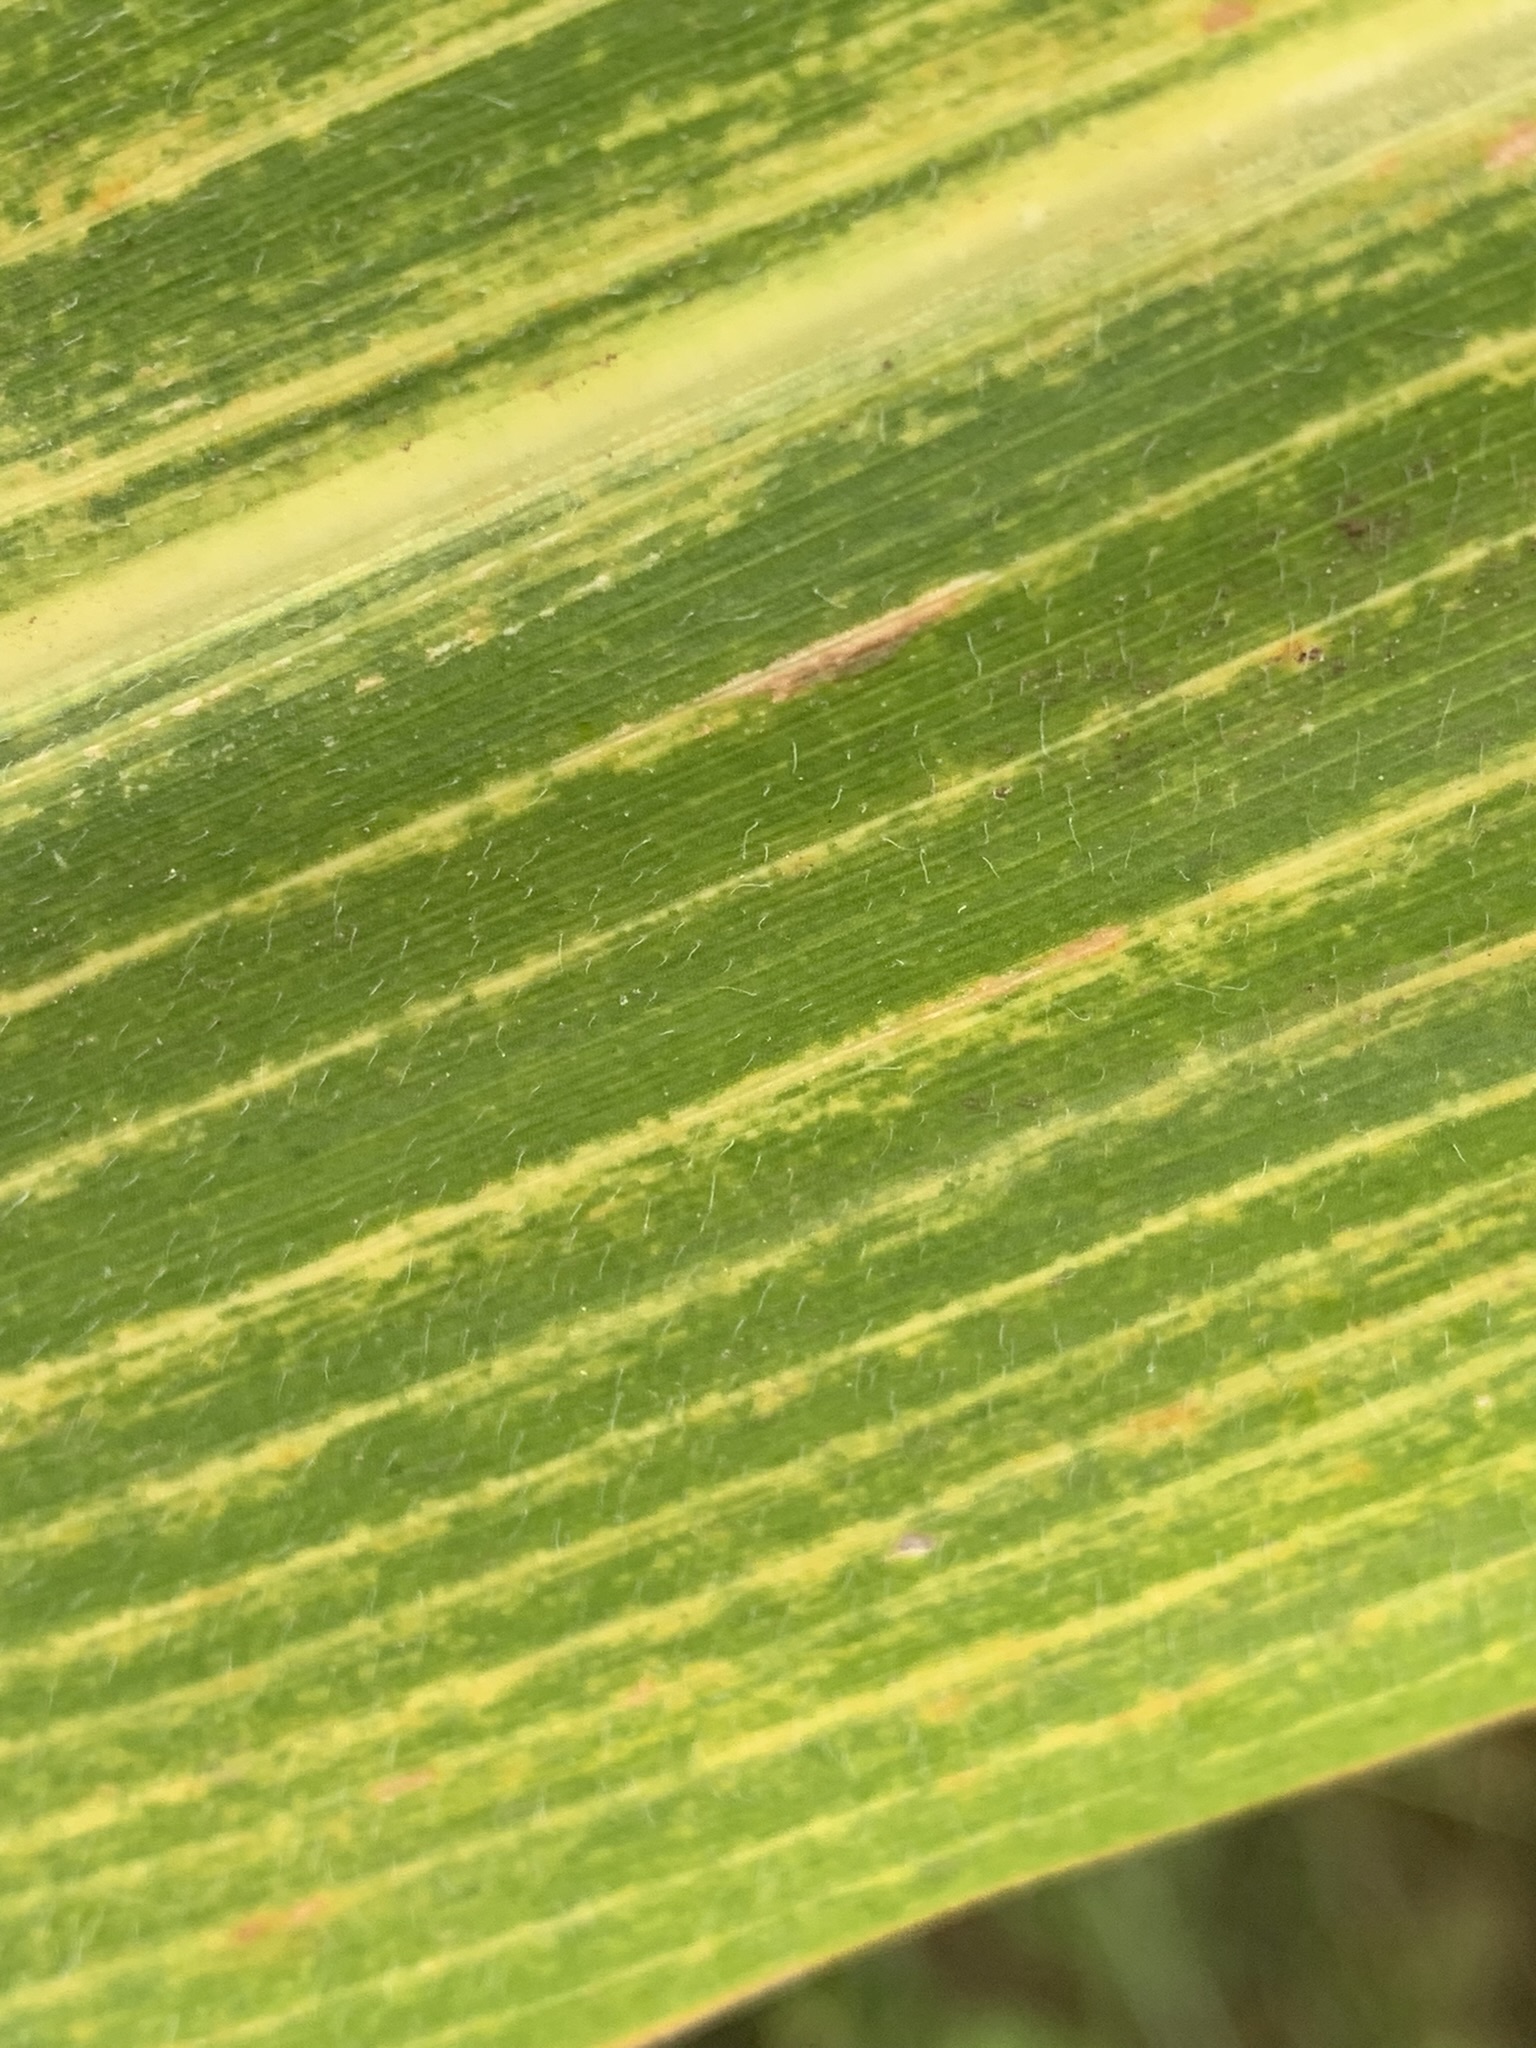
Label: MLN